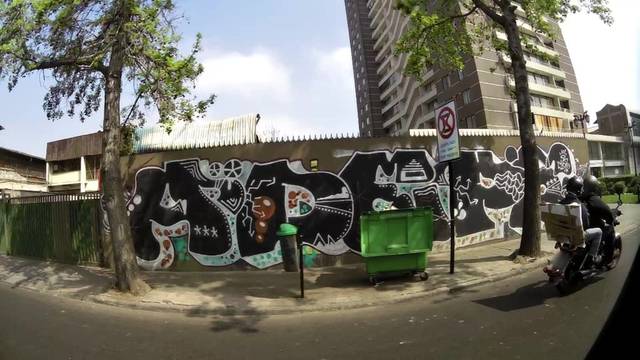
Region: Chile
Coordinates: -33.455, -70.644